Gas Gas

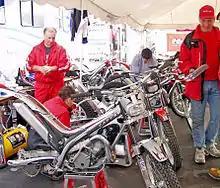
GasGas trials paddock, Duluth, Minnesota, 2004.

In 1993, GasGas succeeded in luring the multiple world trials champion Jordi Tarrés away from Beta and he promptly won three successive world trials championships (1993, 1994 and 1995) for GasGas.